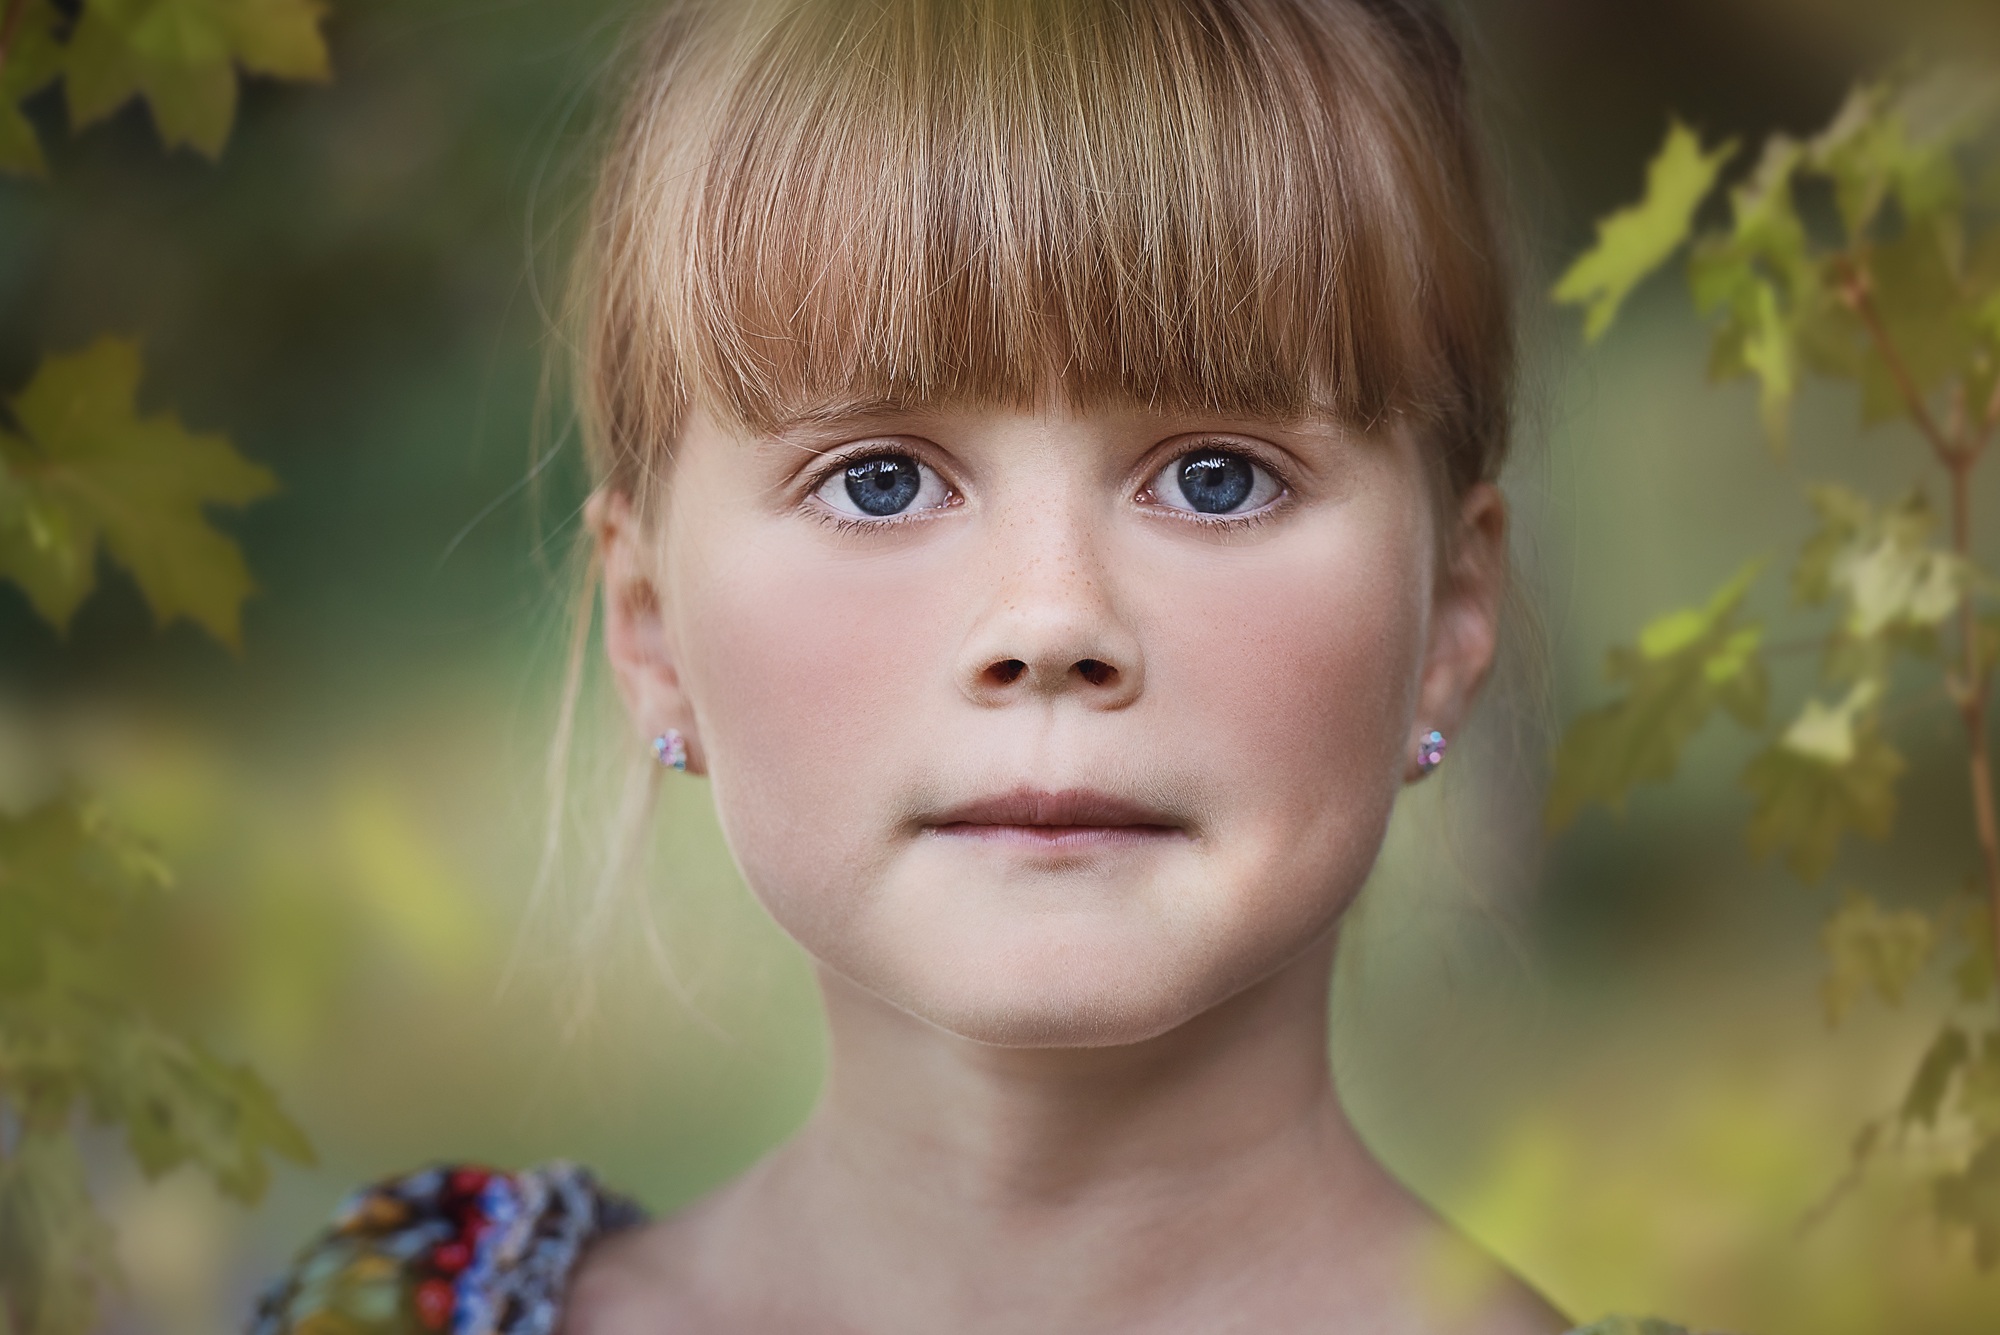
nature, person, girl, hair, photography, flower, boy, view, portrait, model, green, color, child, human, close, hairstyle, smile, close up, face, infant, toddler, eye, head, skin, beauty, blond, out, organ, portrait photography